Mother India

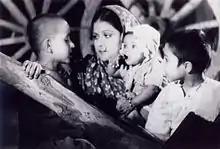
A screenshot from the film Aurat showing an Indian woman with three children.

Khan was inspired by American author Pearl S. Buck and her books "The Good Earth" (1931) and "The Mother" (1934); he also saw the film "The Good Earth" (1937), directed by Sidney Franklin. "The Mother" chronicled the life of a Chinese woman, including her married life and lonely struggle after being abandoned by her husband. Aspects of "Mother India", such as moneylenders, toiling on land, and rearing children through hardship were part of the story. Khan originally drew upon these influences in making his 1940 film "Aurat", the original version of "Mother India". Khan bought the rights of "Aurat" from the production company National Studios for 35,000 (valued at about US$7,350 in 1957). Stylistic elements of "Mother India" show similarities with Vsevolod Pudovkin's Soviet silent film "Mother" (1926); "Our Daily Bread" (1934), directed by King Vidor; and films of Alexander Dovzhenko. Certain imagery in the film, such as "happy farmers, sickles in their hand, smiling from behind ripening crops", resemble posters by Soviet constructivist artists.